Mecidiyeköy (Metrobus)

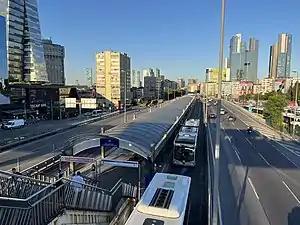
Mecidiyeköy station with the Trump Towers in the background to the left.

Mecidiyeköy is a station on the Istanbul Metrobus Bus rapid transit line. It is located on the Istanbul Inner Beltway just west of Mecidiyeköy Square. The station is serviced by five of the seven metrobus routes A connection to the M2 of the Istanbul Metro is available as well as several city bus lines.